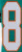
Number: 8